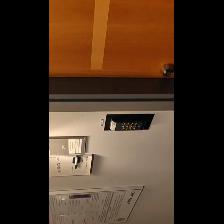
Label: NonHuman